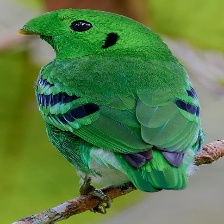
Species: GREEN BROADBILL
Scientific name: CALYPTOMENA VIRIDIS